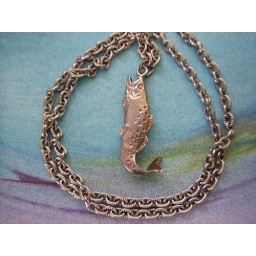
I truly do not know how this fish came into my possession. I found it in a box in my garage.